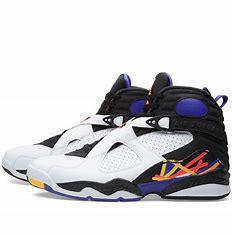
Brand: Jordan
Model: 8 Retro